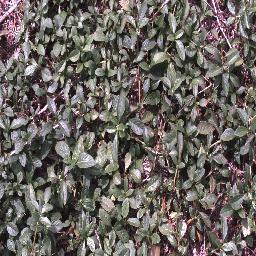
Label: negative